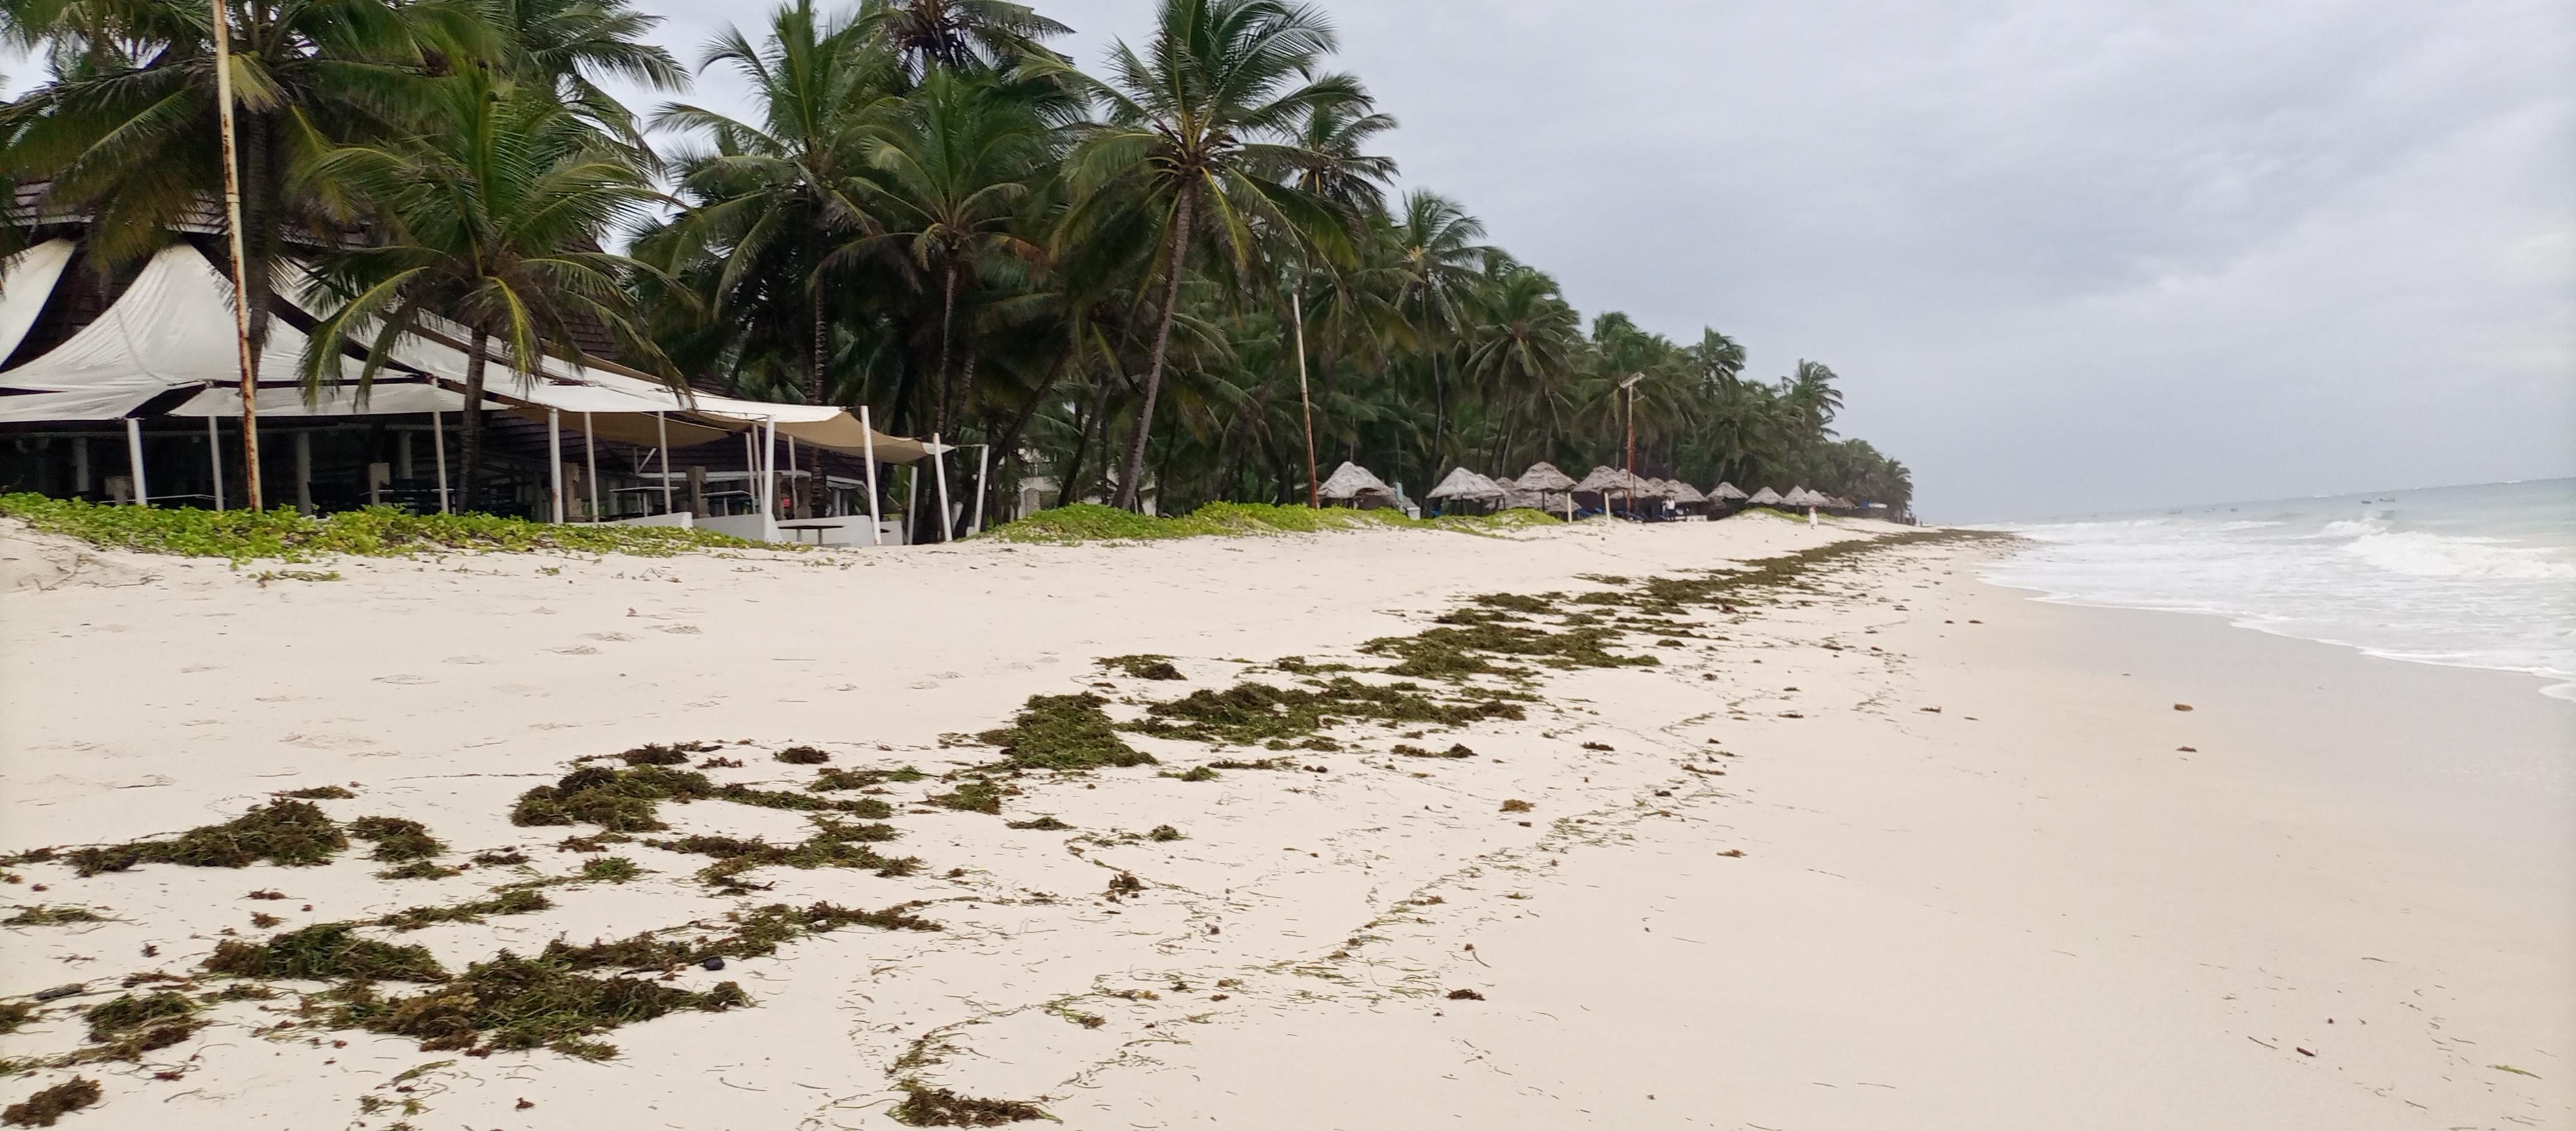
Mandhari safi ya kupendeza yanasisimua nafsi na kuvutia macho, mbele yake mna minazi ya rangi ya kijani kibichi kando yake mna hoteli ya kifahari nyeupe, haya ni mandhari ya ufuoni mwa bahari na mna changarawe na maji mengi.